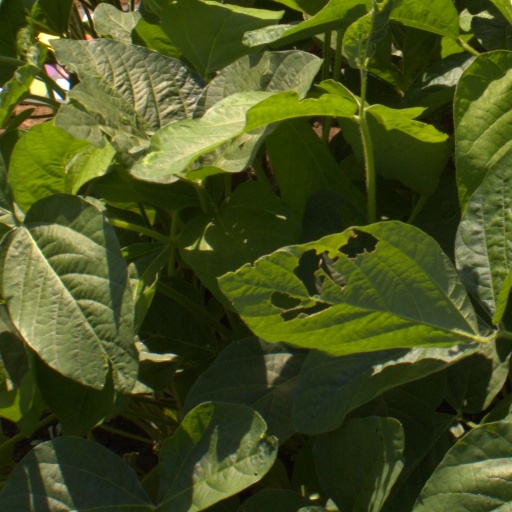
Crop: soybean